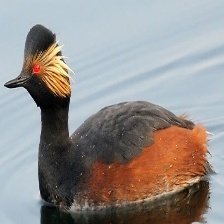
Species: BLACK-NECKED GREBE
Scientific name: PODICEPS NIGRICOLLIS